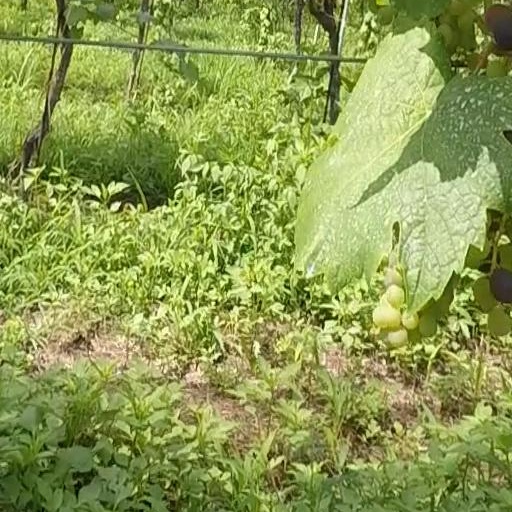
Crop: grape